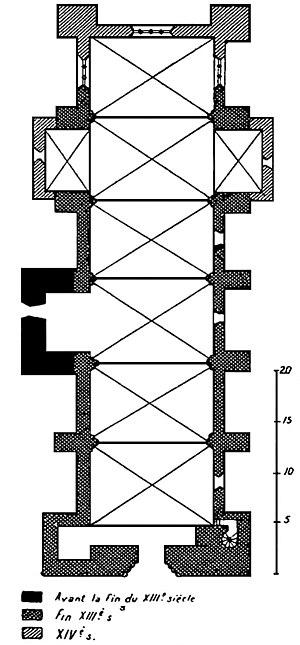
Beaumont-du-Périgord - Église Saint-Laurent-et-Saint-Front - Plan
L'église Saint-Laurent-et-Saint-Front est une église catholique située à Beaumont-du-Périgord, en France.